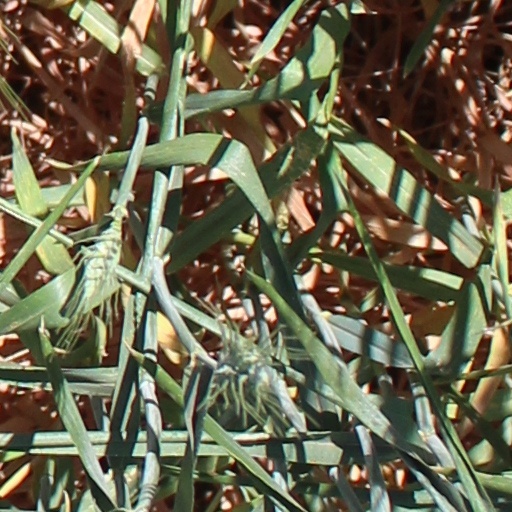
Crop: wheat